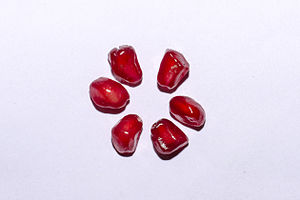
Granatæble / Ernæring
Kerner med frugtkød fra et granatæble
Granatæble Punica granatum er en frugtbærende træagtig busk, der bliver omkring 5-8 meter høj. Forskerne hælder til den opfattelse, at planten stammer fra Iran eller Afghanistan, hvor der findes ekstra mange sorter omkring Kabul-floden. Men den har vokset i middelhavslandene i årtusinder, så dens egentlige oprindelse er usikker.